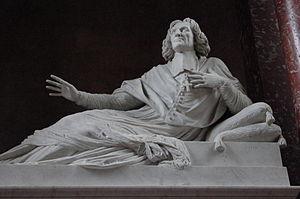
La cathédrale Notre-Dame-de-Grâce de Cambrai est à la fois basilique et ancienne église métropolitaine.